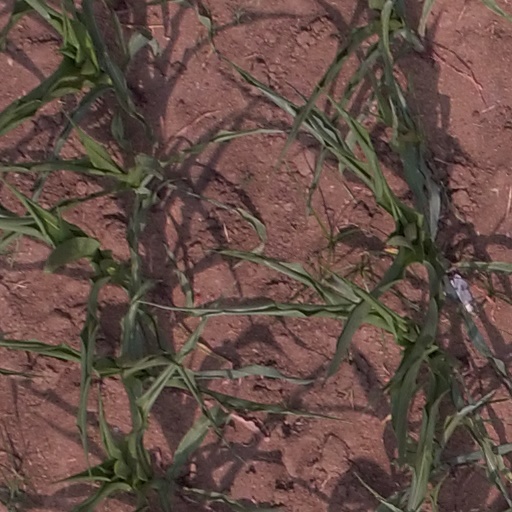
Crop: maize; corn